Naval aircrewman

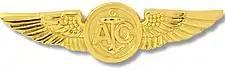
Naval Aircrew Warfare Specialist

Naval Aircrewmen are easily identified by the Gold Wings which they wear which are similar to the wings of Naval Aviators who pilot the aircraft and of Naval Flight Officers who along with the Naval Aircrewmen perform the critical non-pilot functions which are essential to operating and employing naval aircraft. These Gold Wings are earned after an AW completes his or her training pipeline and reports to his or her first operational squadron. Within 18 months of arrival in the squadron the new Naval Aircrewman is required to earn qualification as a "Naval Aircrew Warfare Specialist" (NAC). The qualification is earned through a training program in the squadron during which he or she is required to learn and demonstrate the knowledge and abilities required to operate and employ naval aircraft in the missions or tasks assigned.